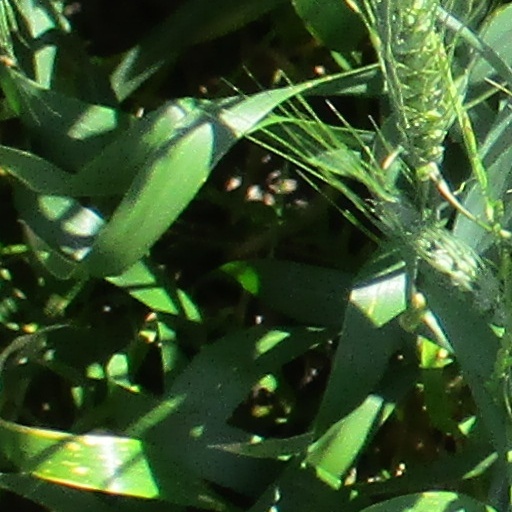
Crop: wheat